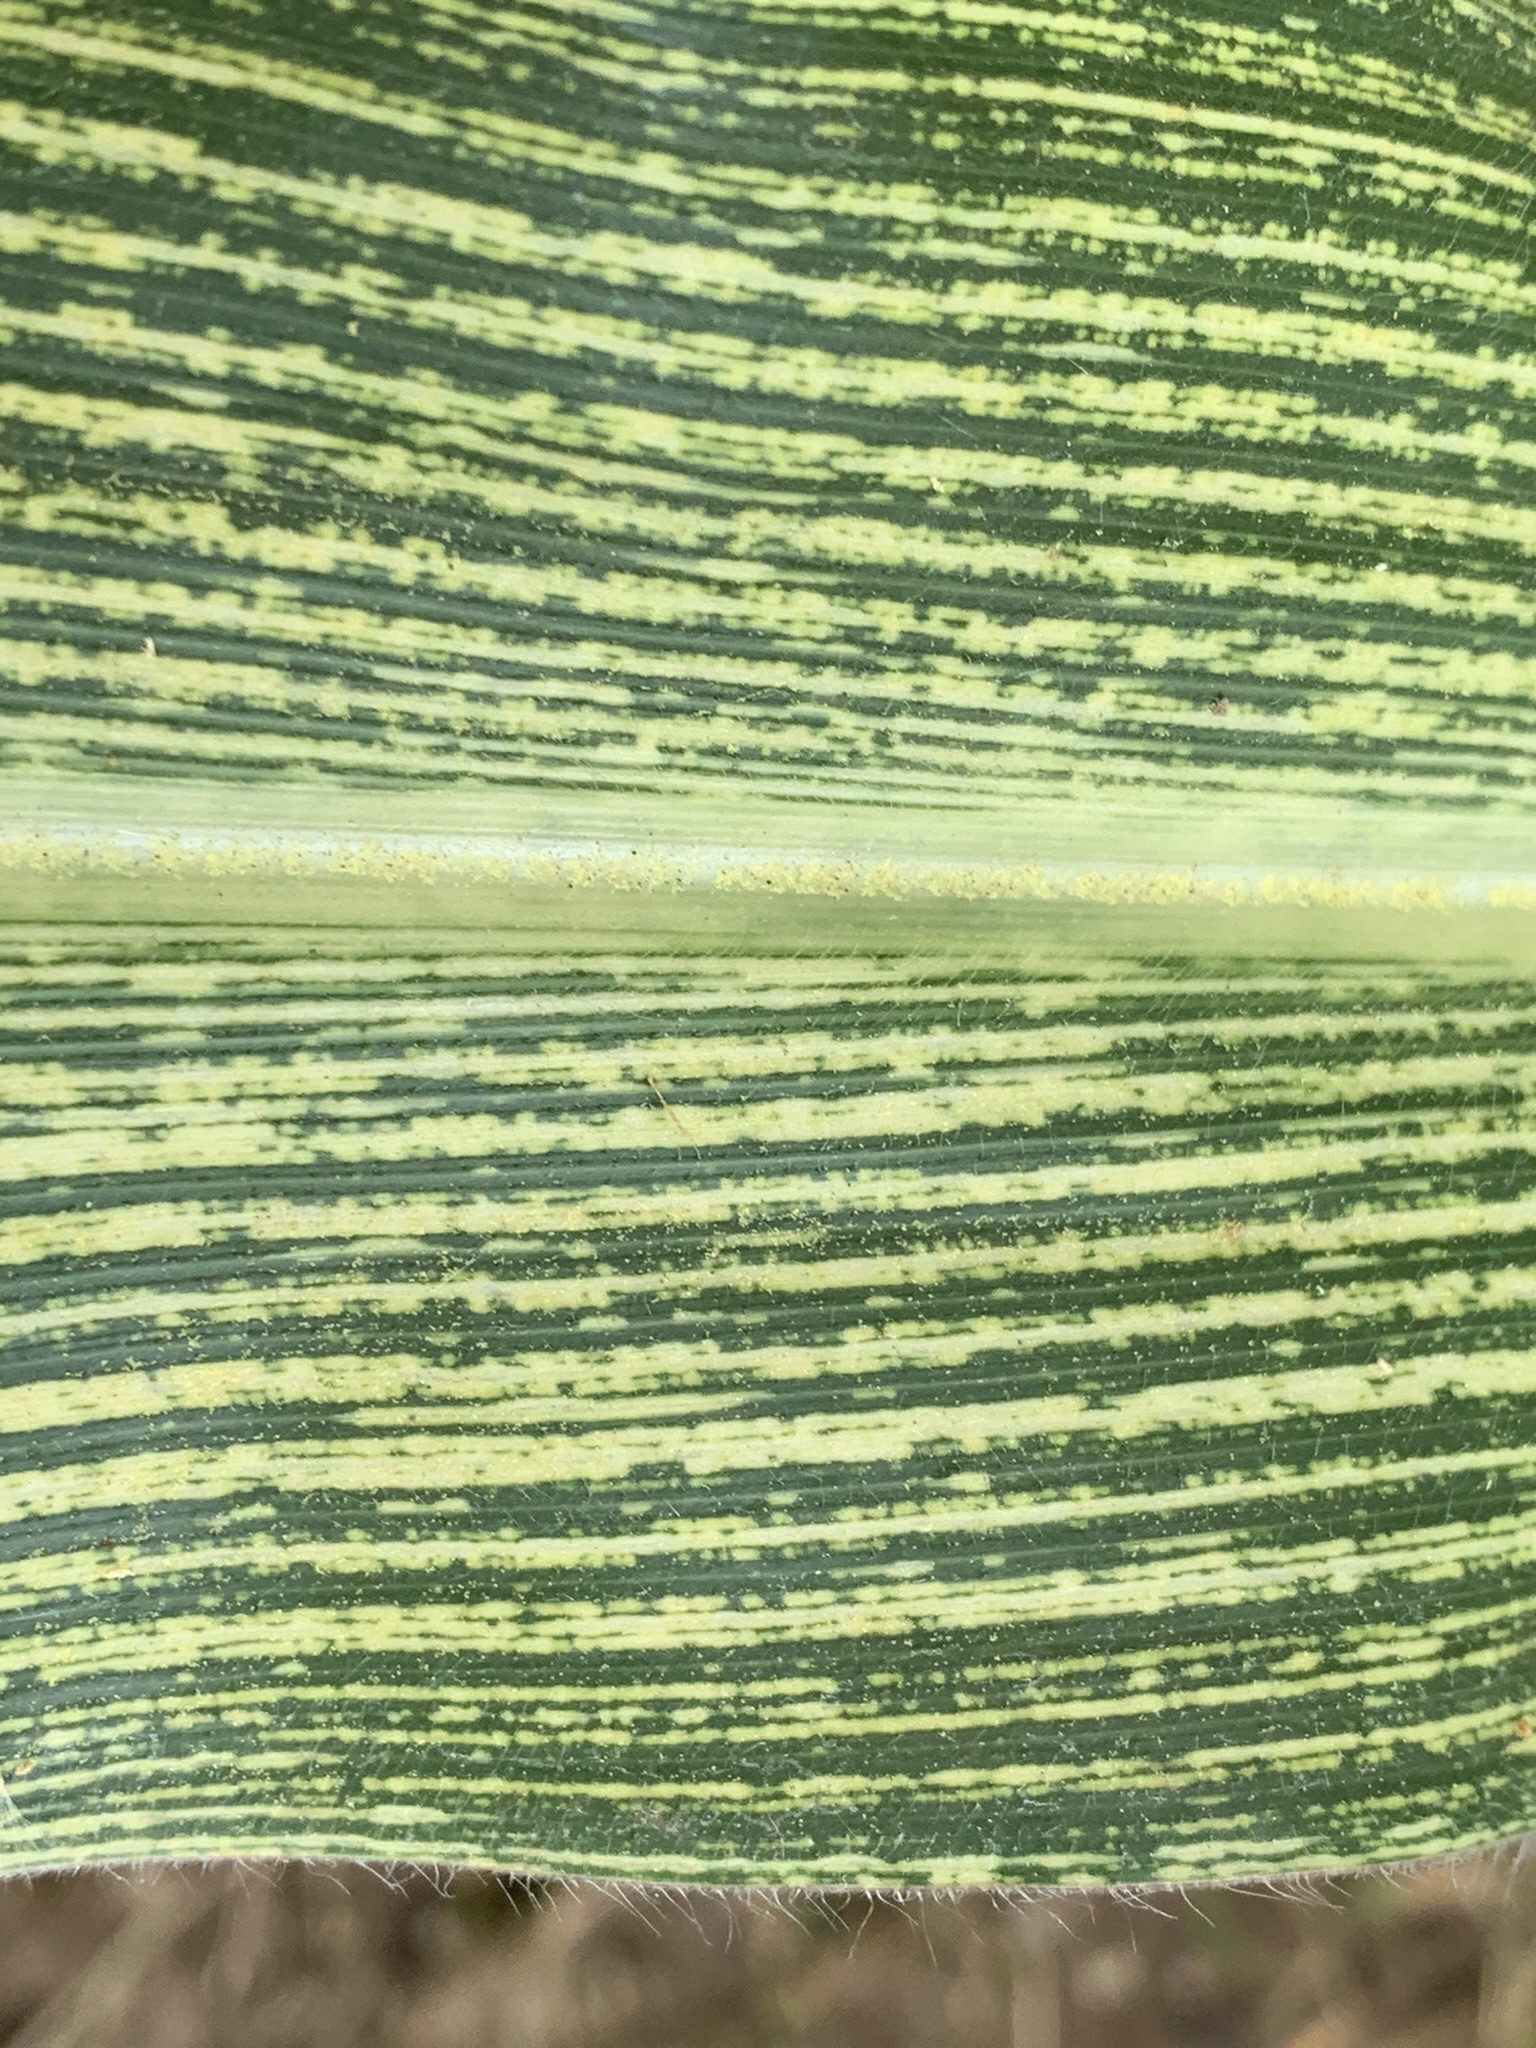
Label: MSV